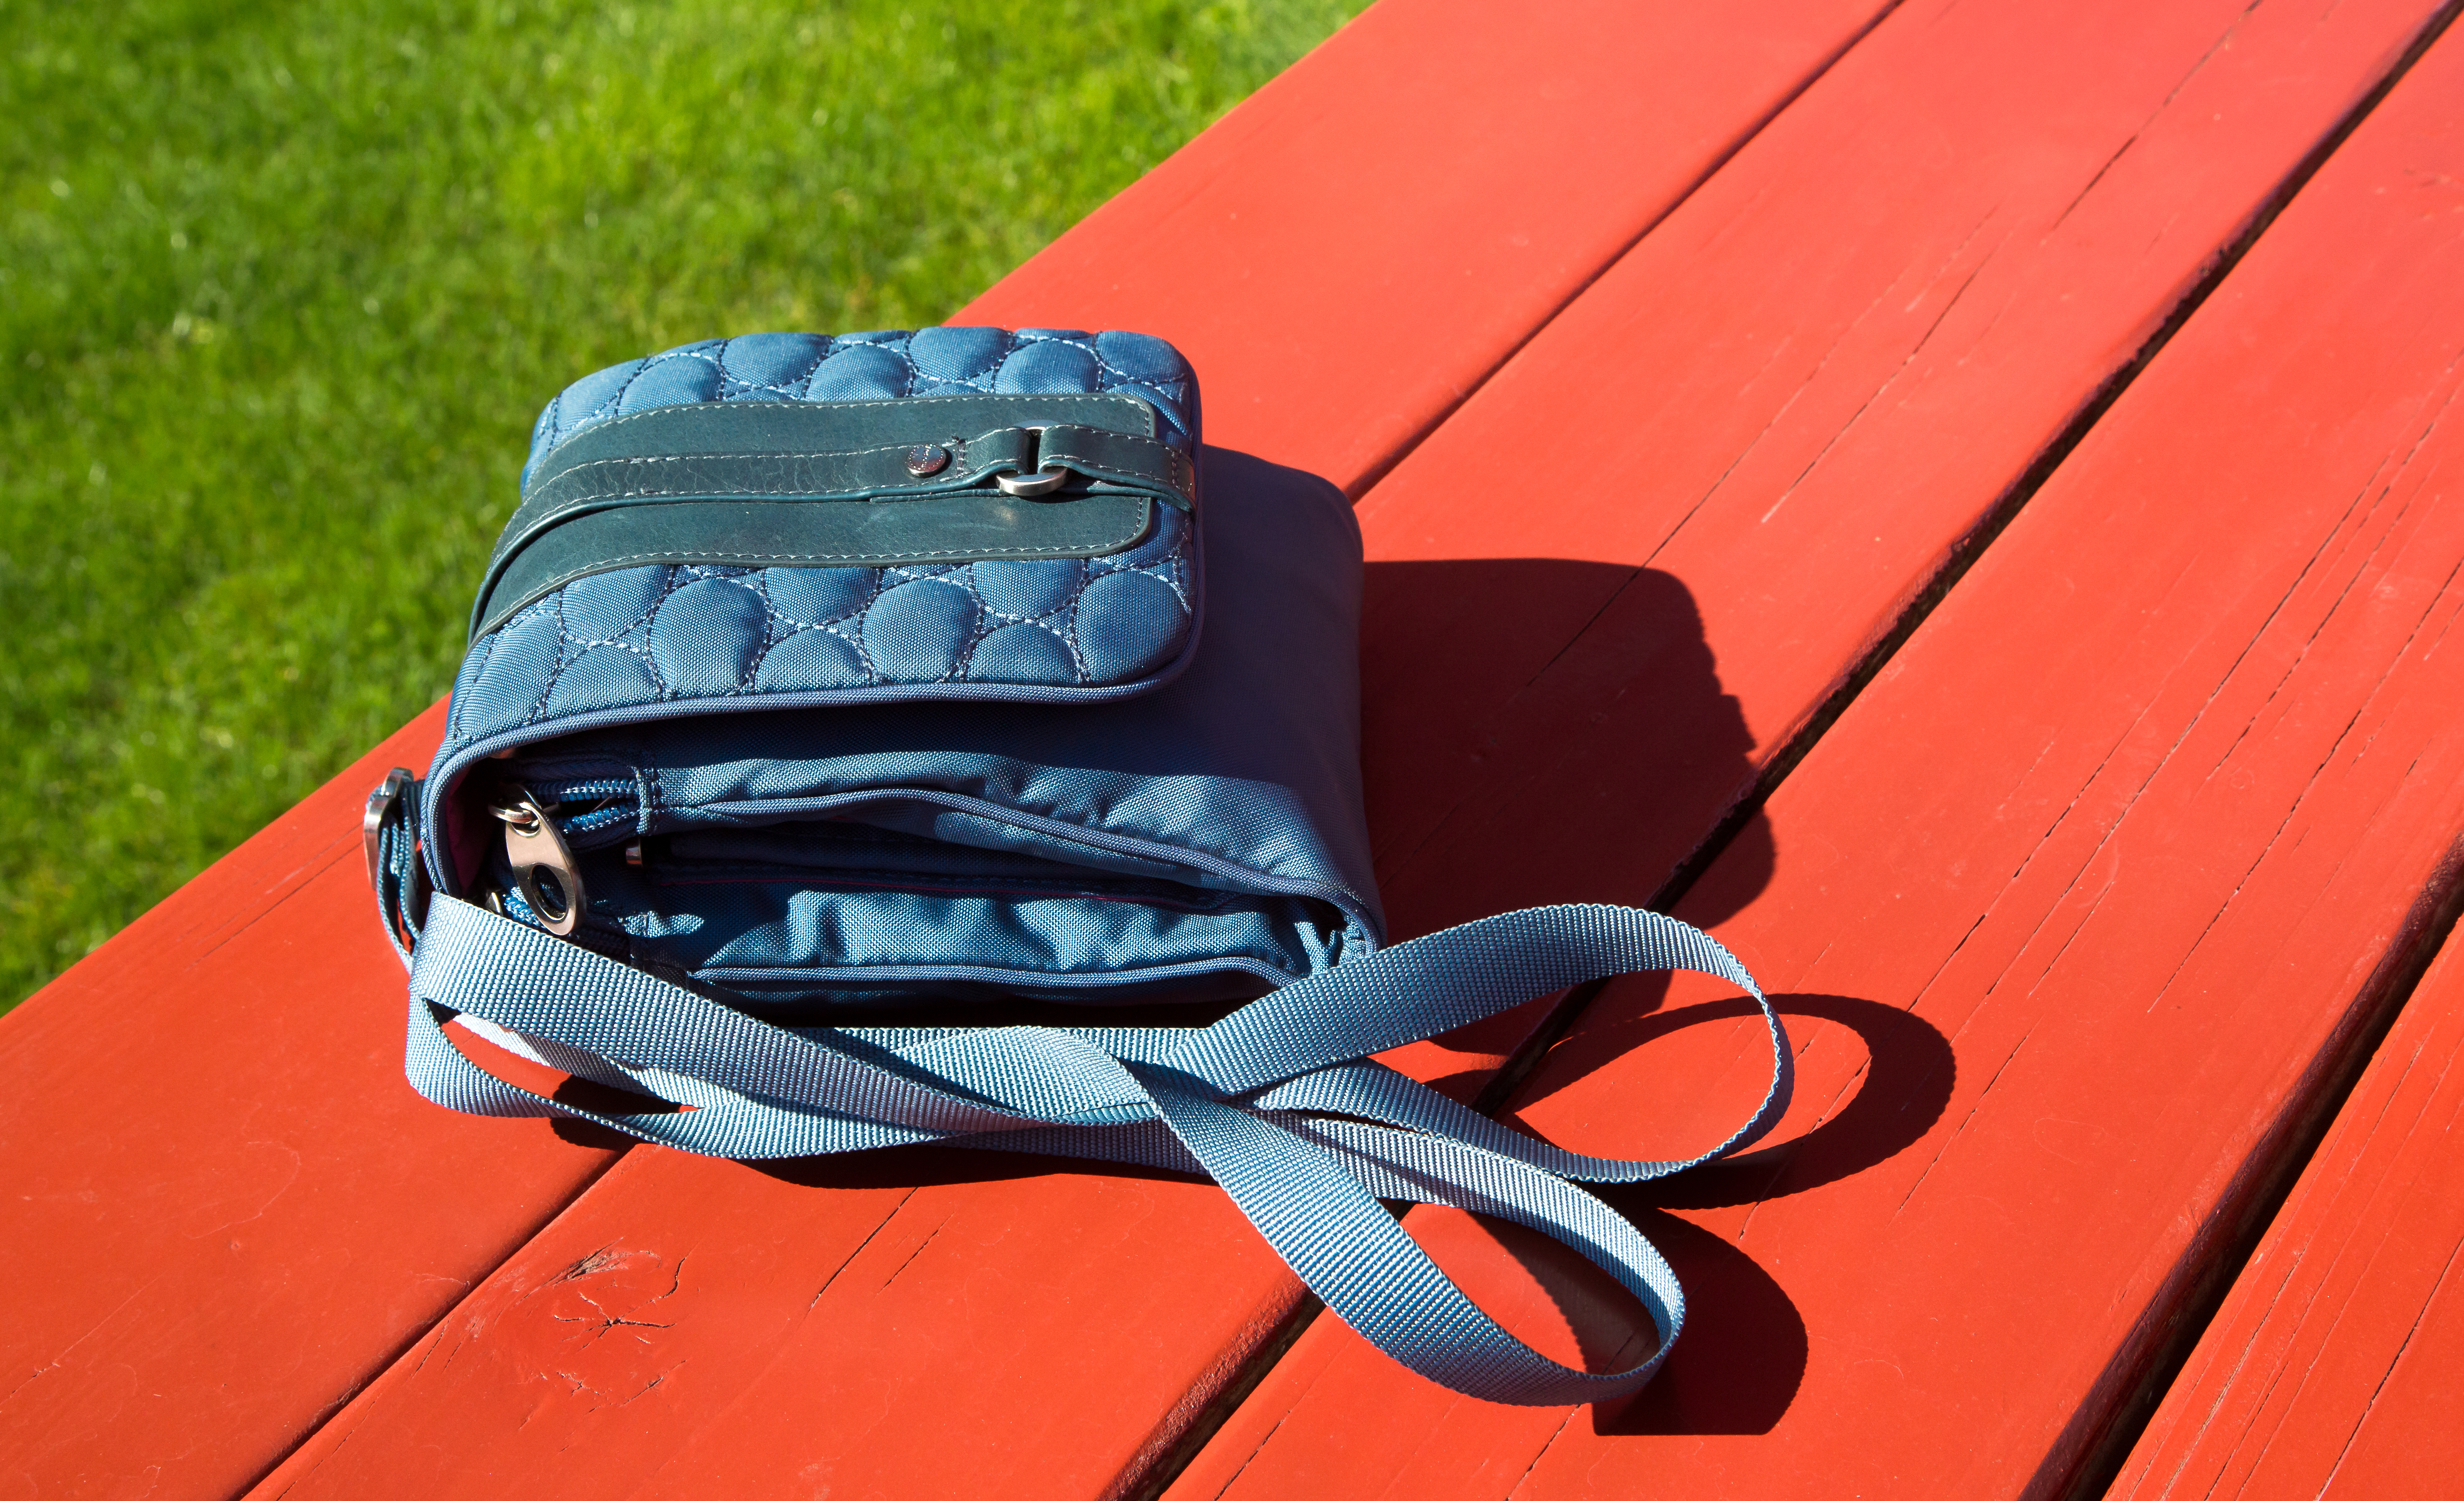
shoe, green, red, vehicle, color, blue, object, colorful, tire, purse, footwear, threecolors, straps